Imre Horváth (Hungarian politician, born 1944)

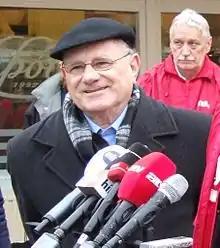
Imre Horváth in 2014

Imre Horváth (28 June 1944 – 27 April 2021) was a Hungarian politician. He was a member of the National Assembly of Hungary in the Budapest 11 constituency for the Hungarian Socialist Party from 2014 to 2018. He was elected in a by-election, following the death of fellow party member Péter Kiss.